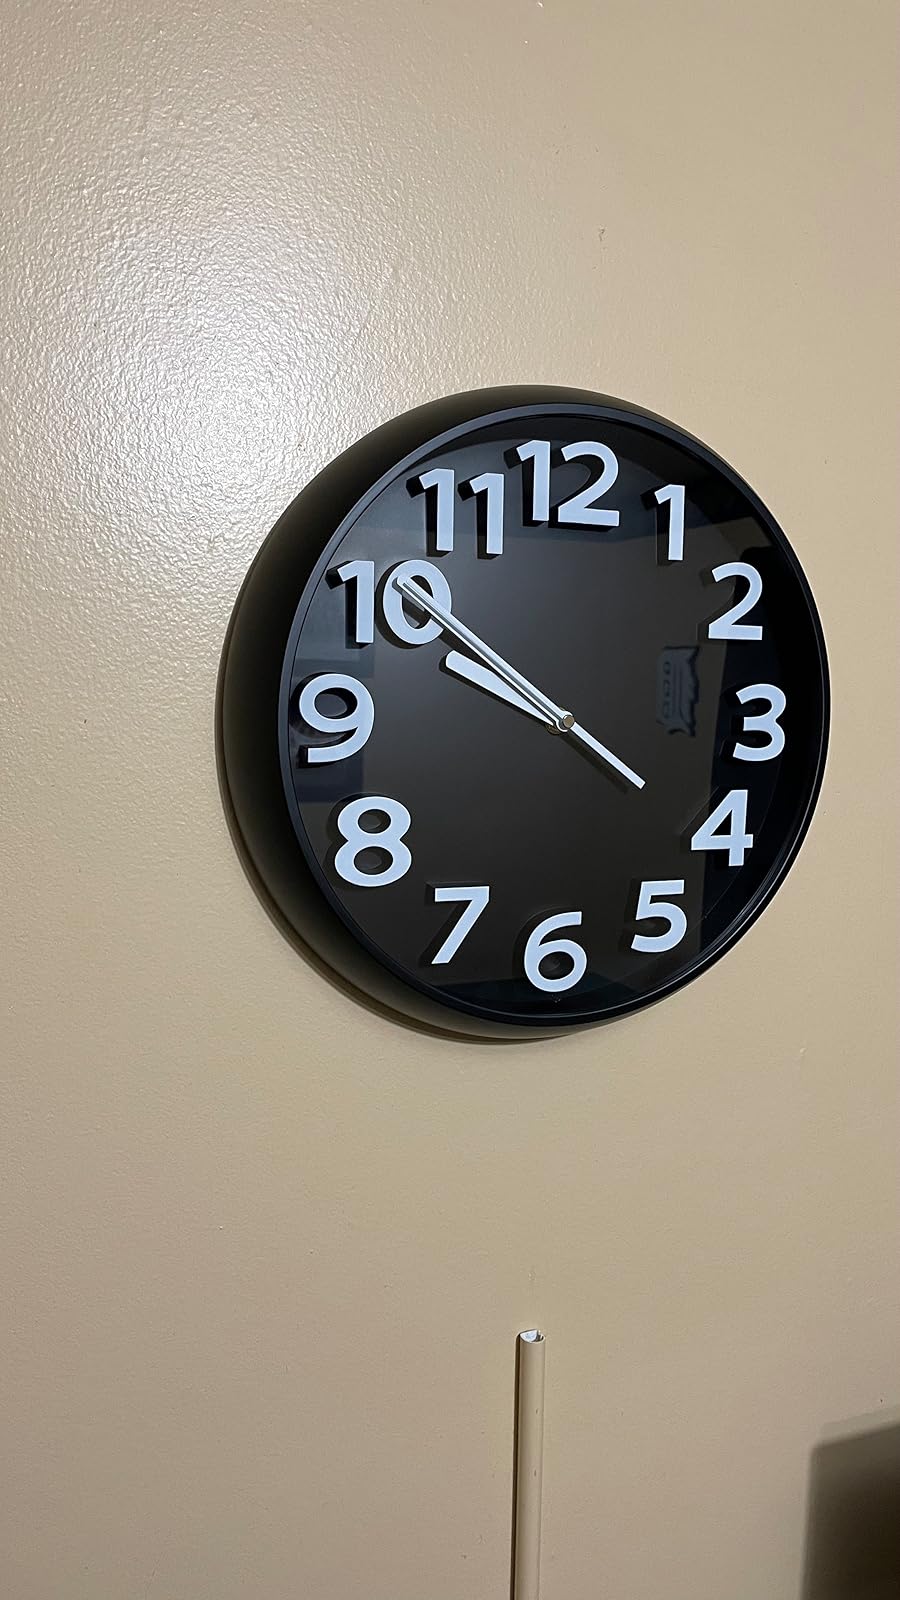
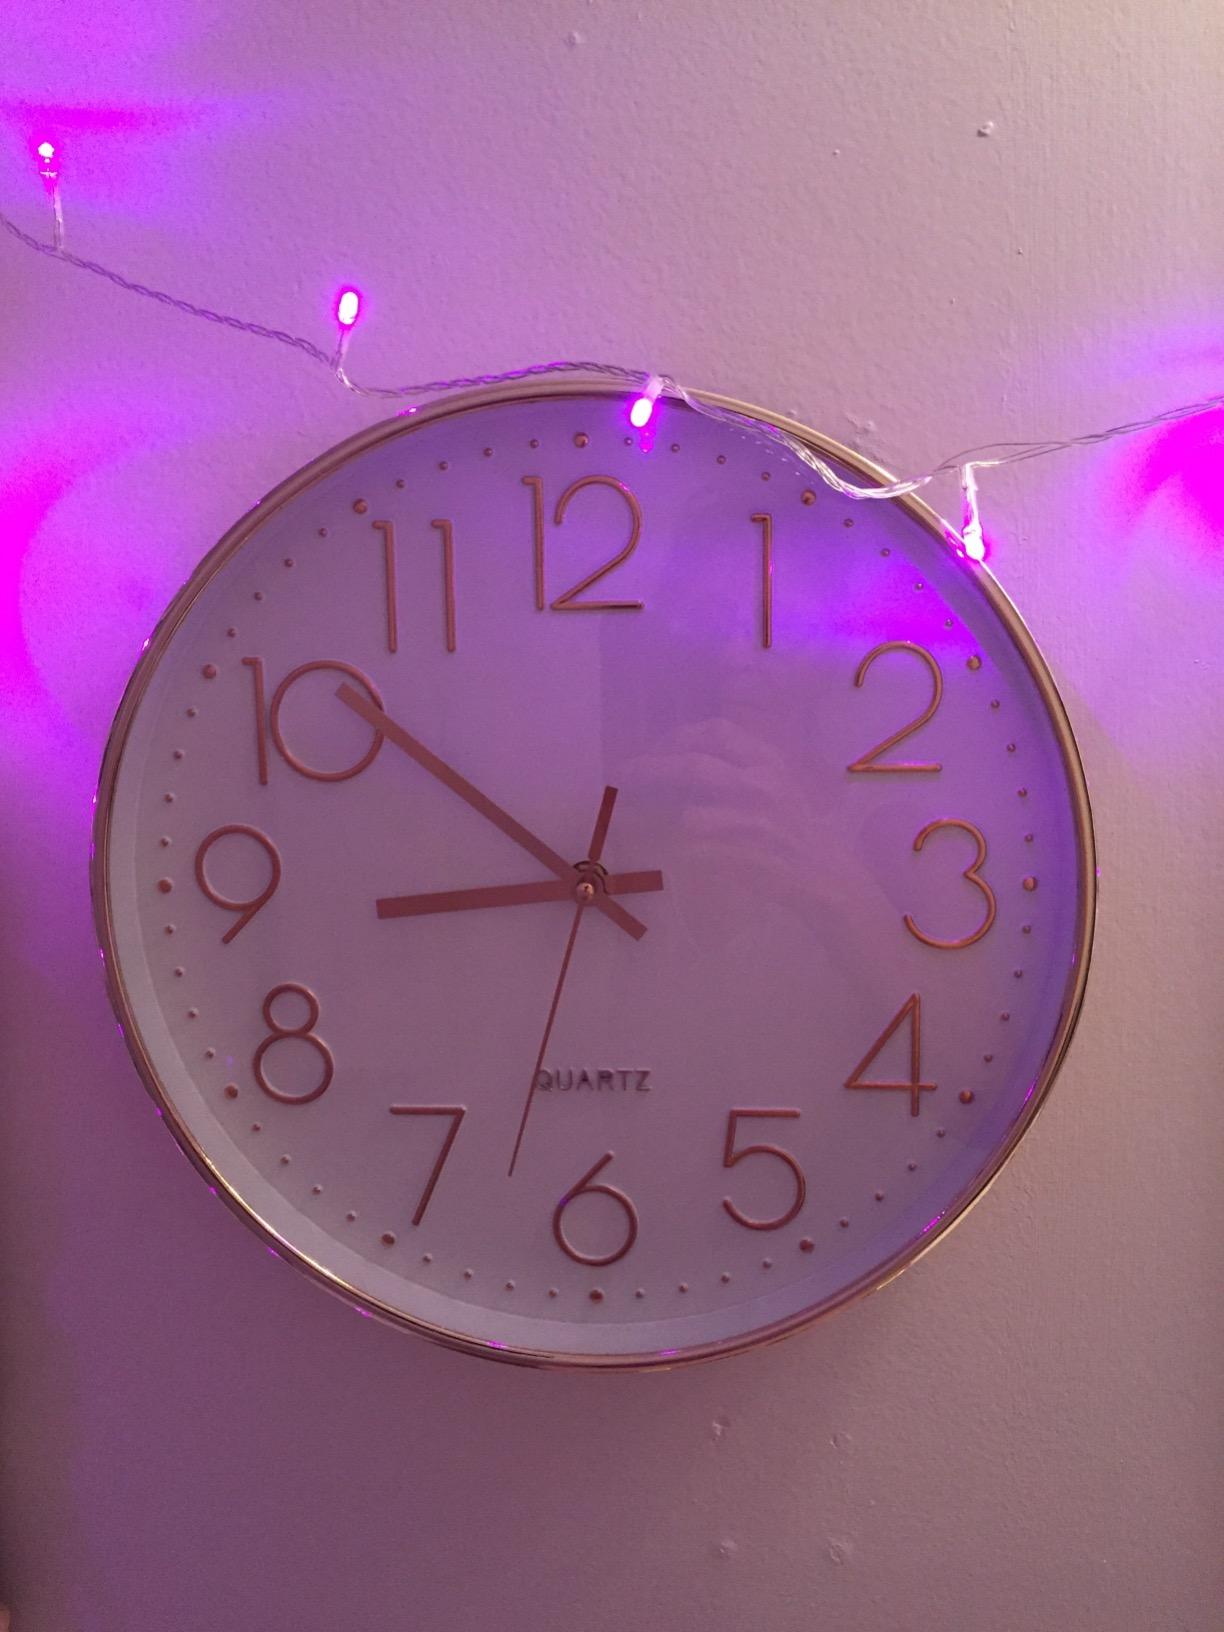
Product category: clock
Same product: no